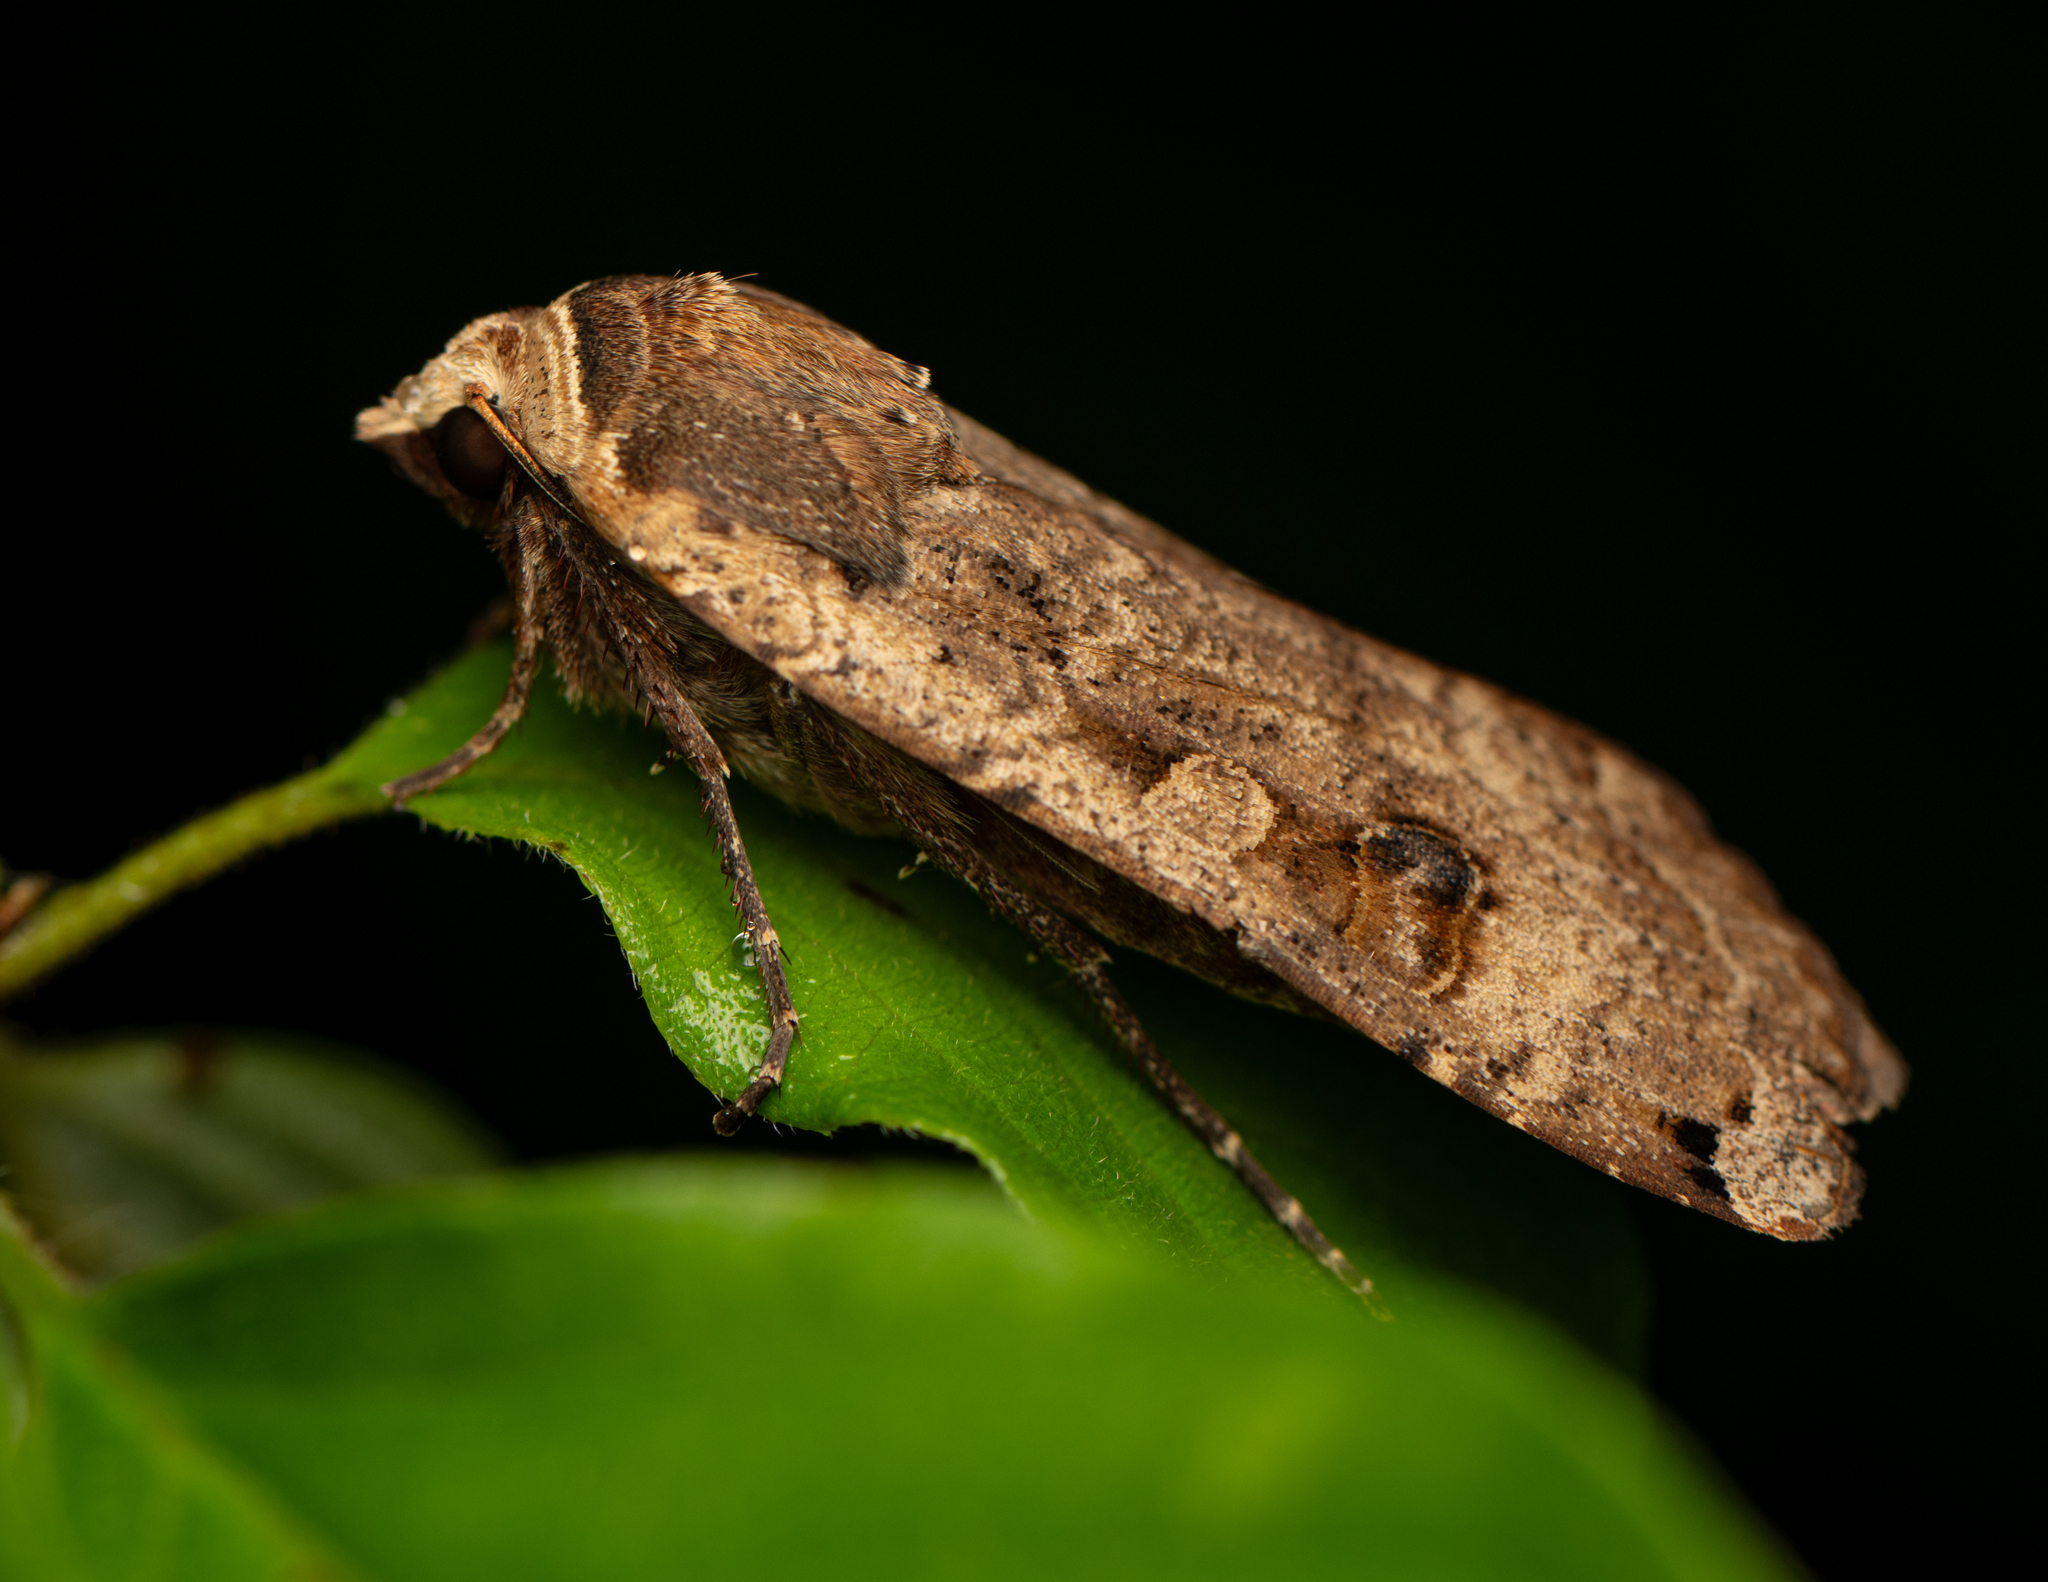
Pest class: cutworms